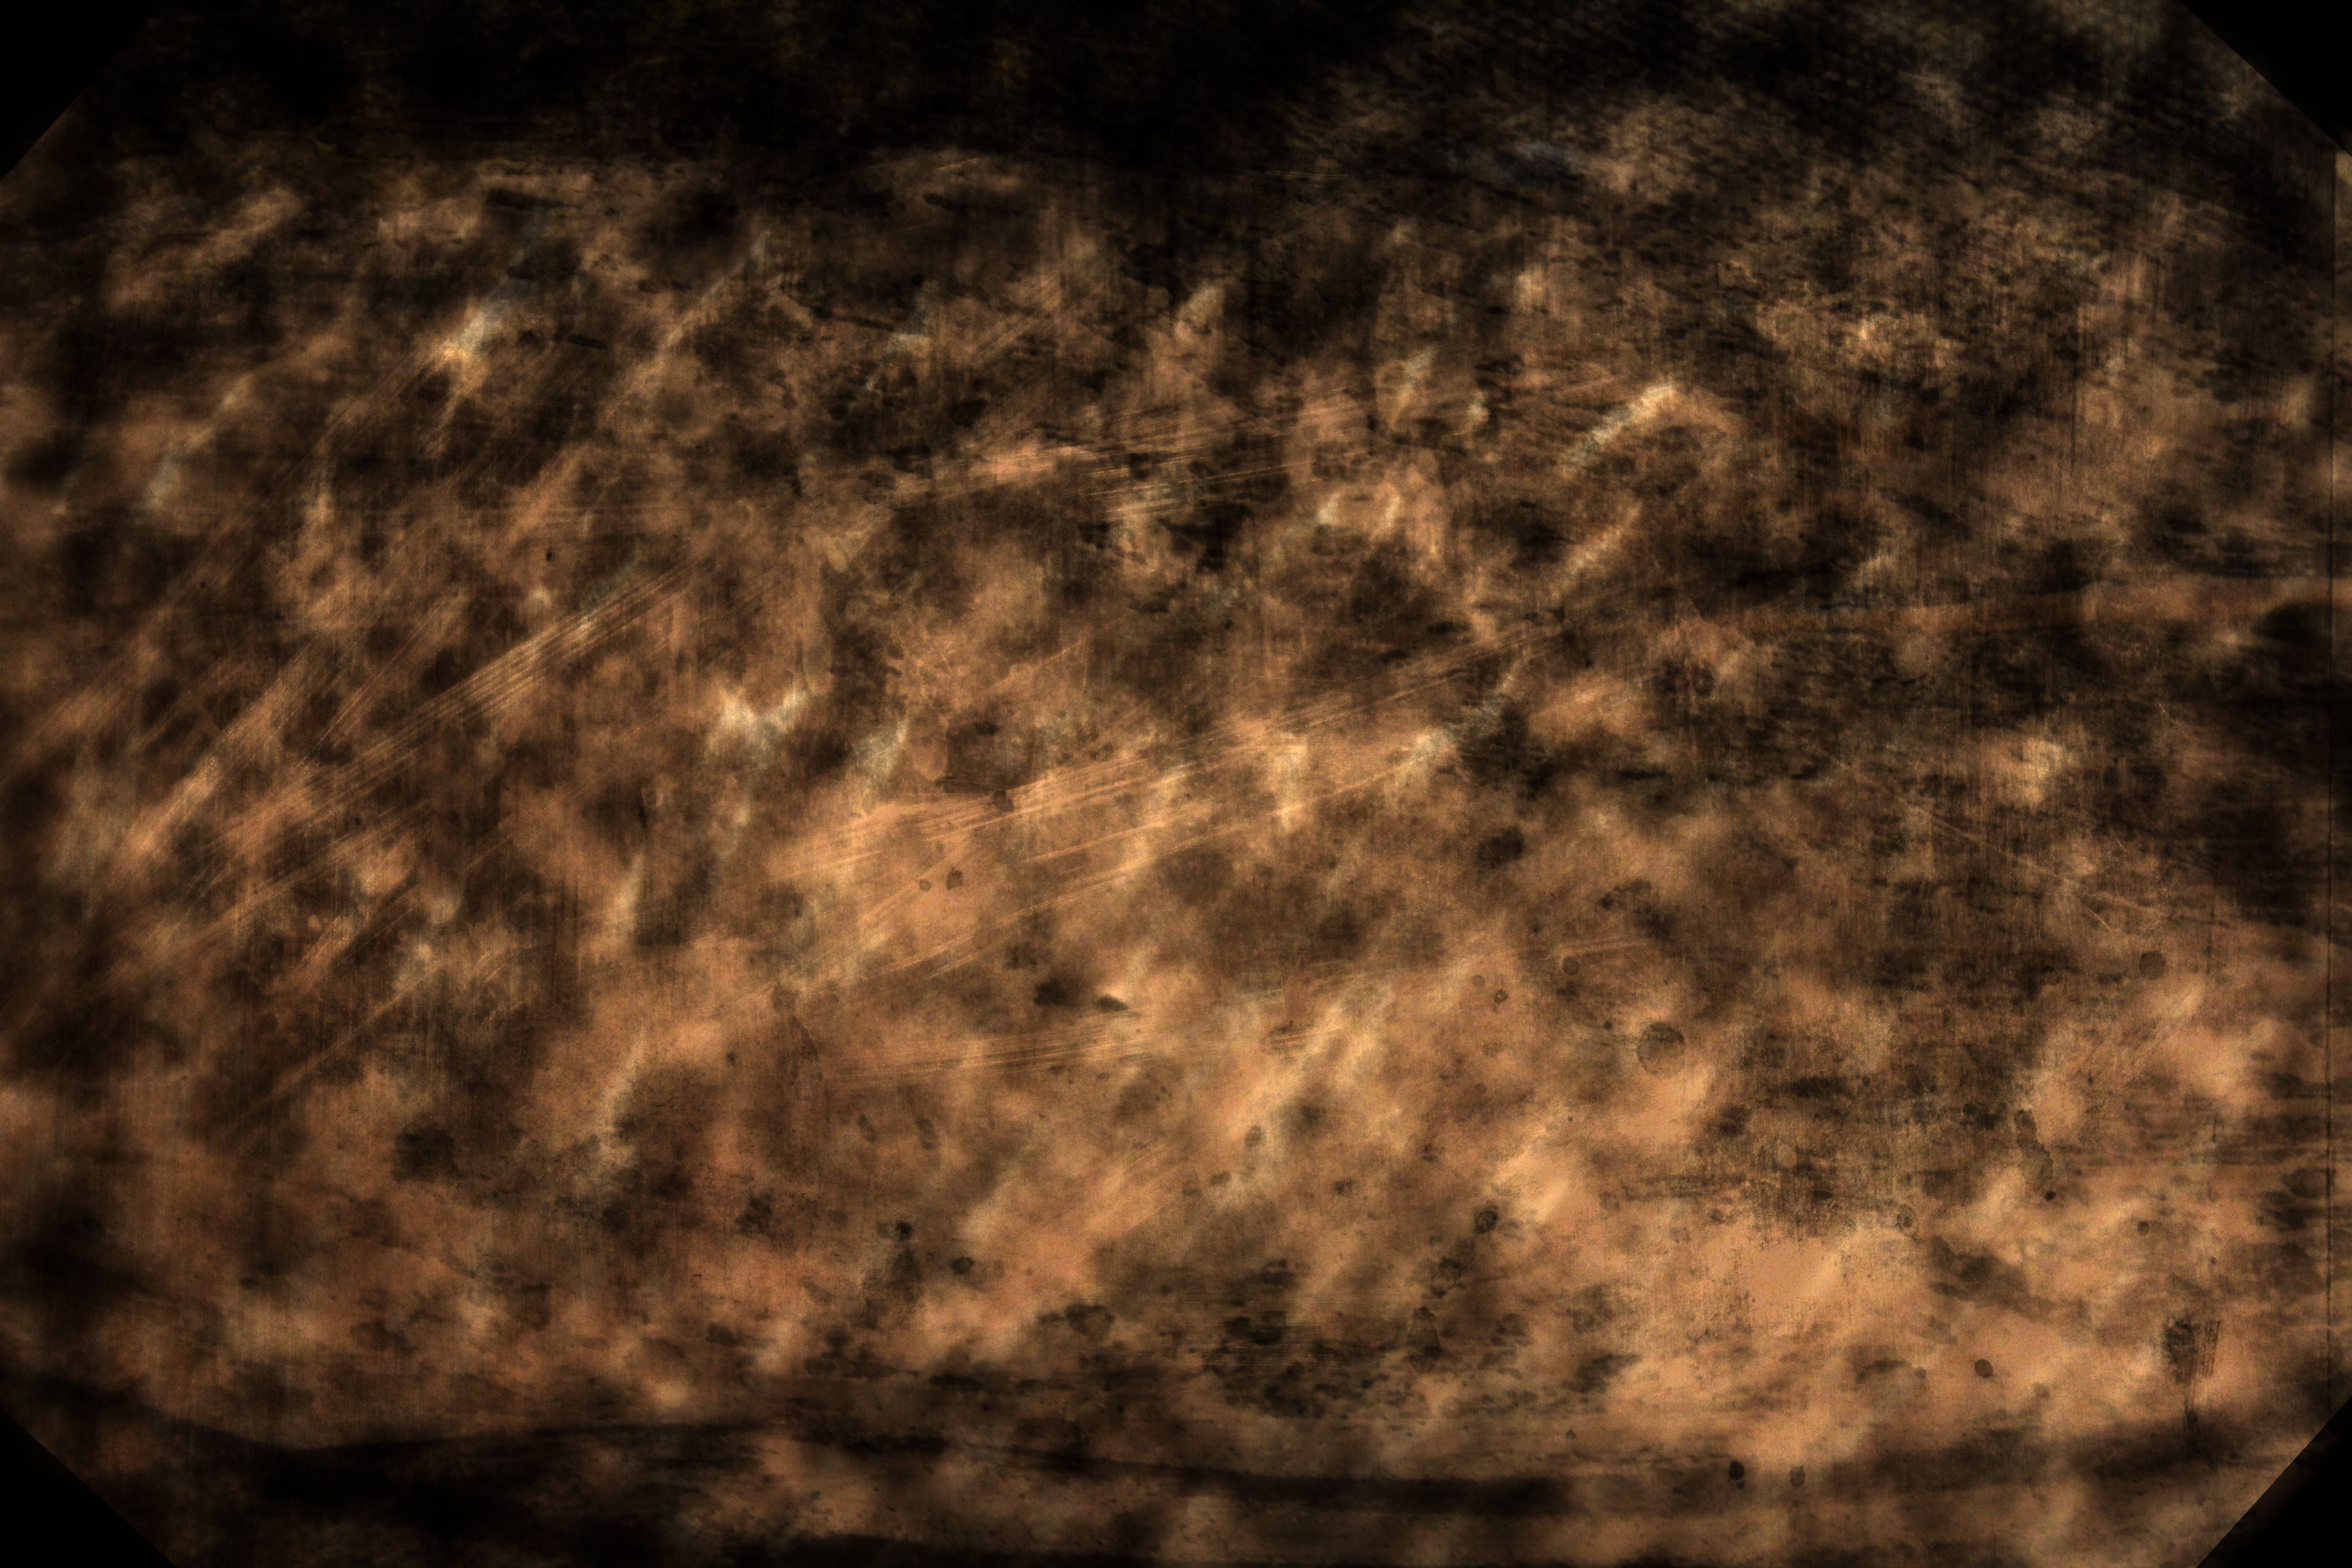
light, sun, texture, darkness, moon, circle, free, macro photography, astronomical object